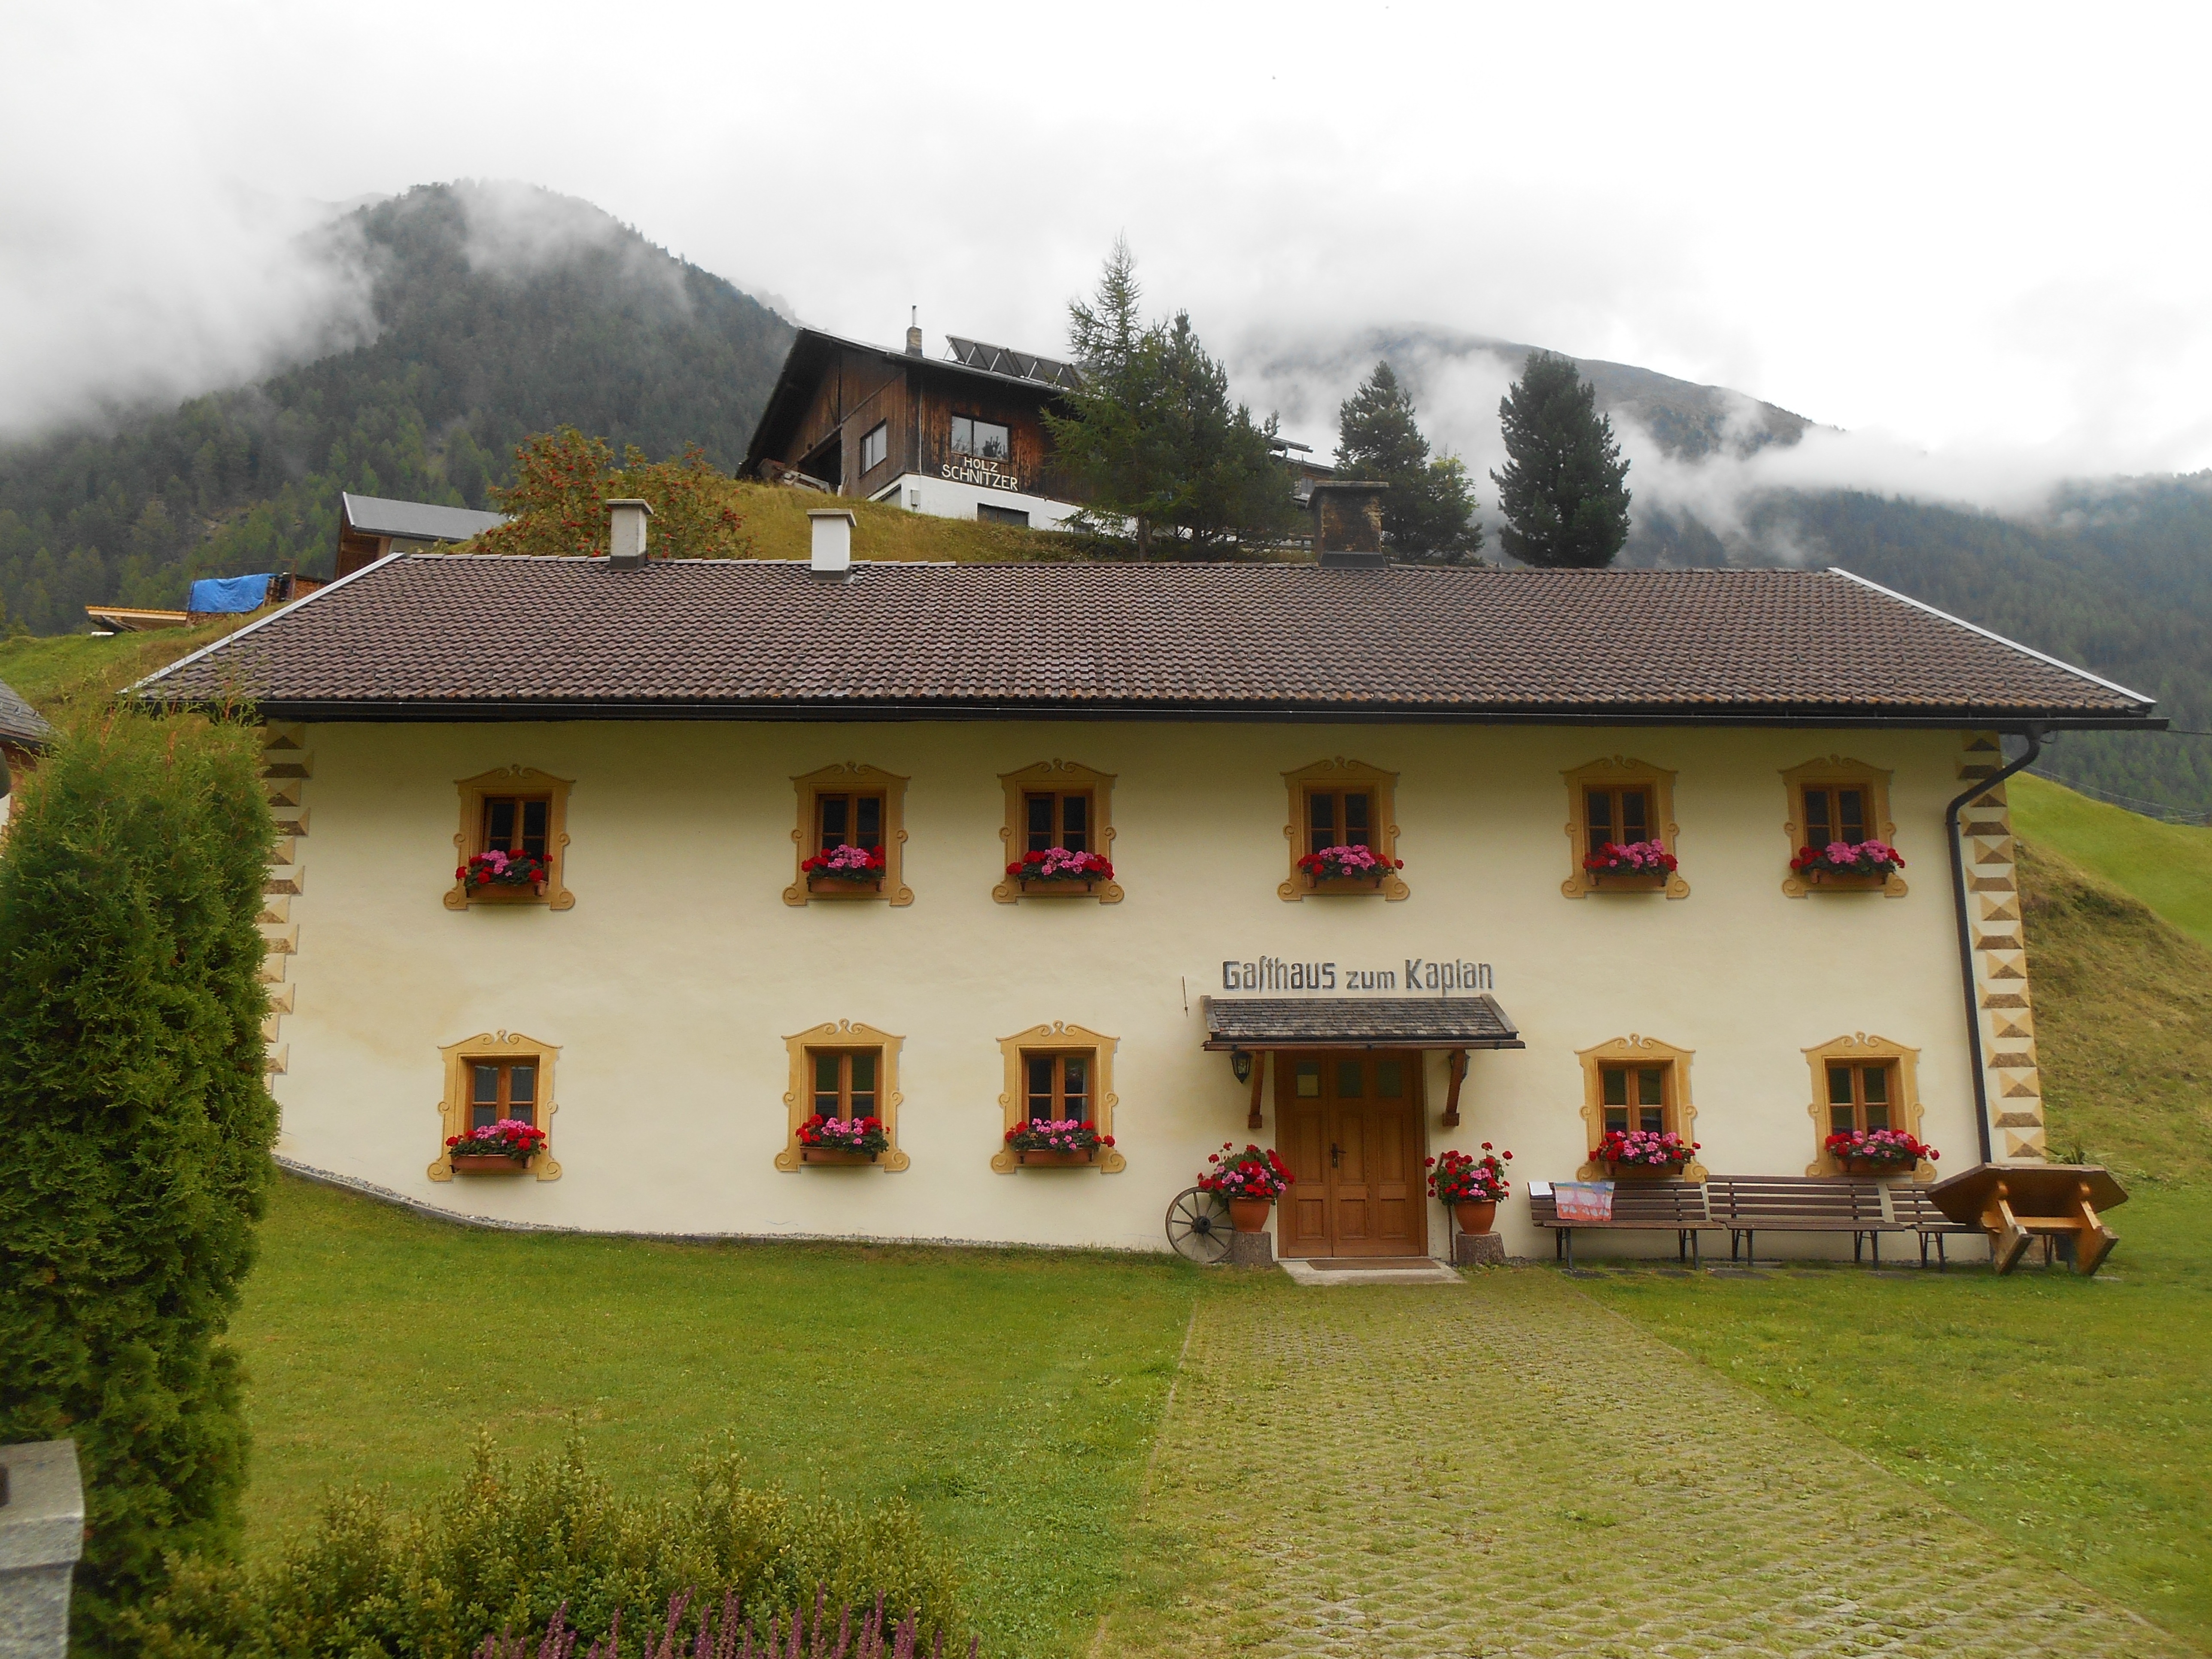
landscape, farm, villa, house, building, home, hut, village, cottage, autumn, property, farmhouse, monastery, estate, log cabin, manor house, rural area, the haze, parsonage, in the nature